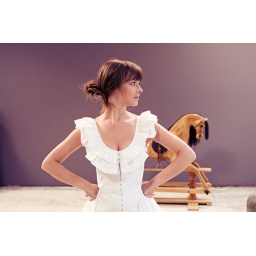
Laura Jansen in Betsey Johnson. Vintage handmade wooden rocking horse courtesy Amaryllis Knight.